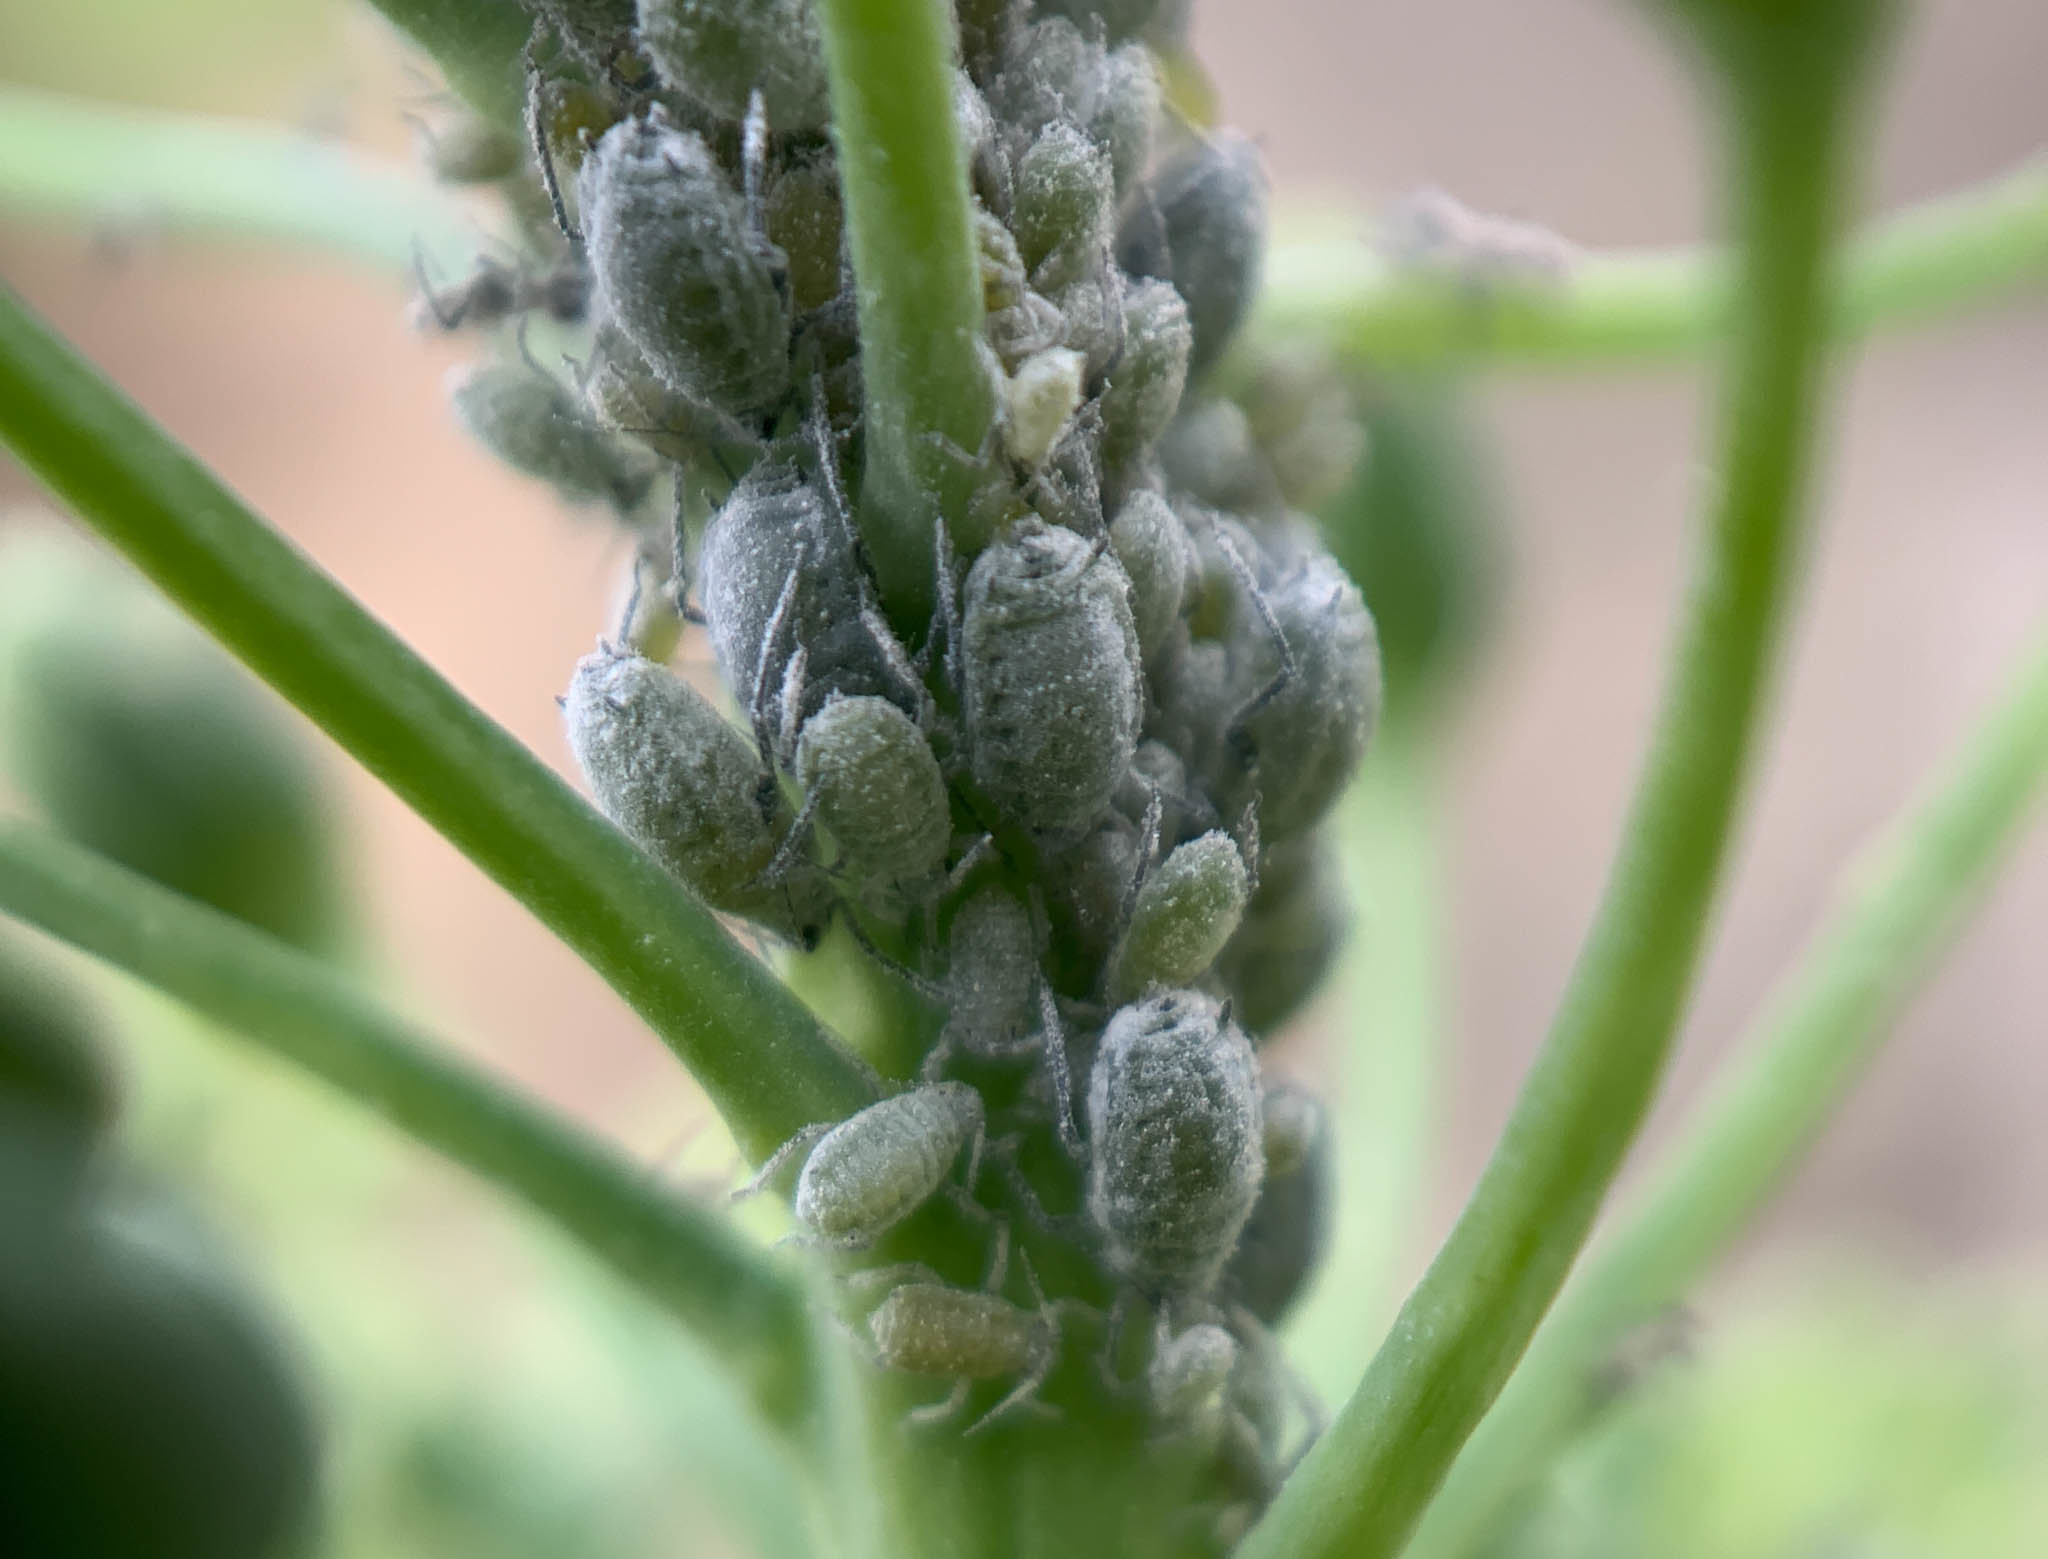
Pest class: cabbage_aphid